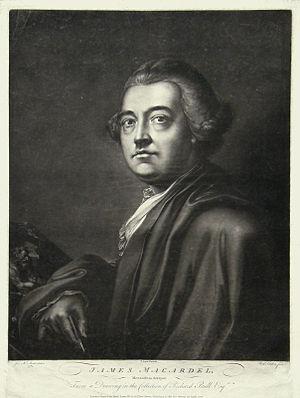
James MacArdell est un graveur en manière noire irlandais. Il est considéré, avec Richard Earlom, comme l'un des meilleurs spécialistes de cette technique.